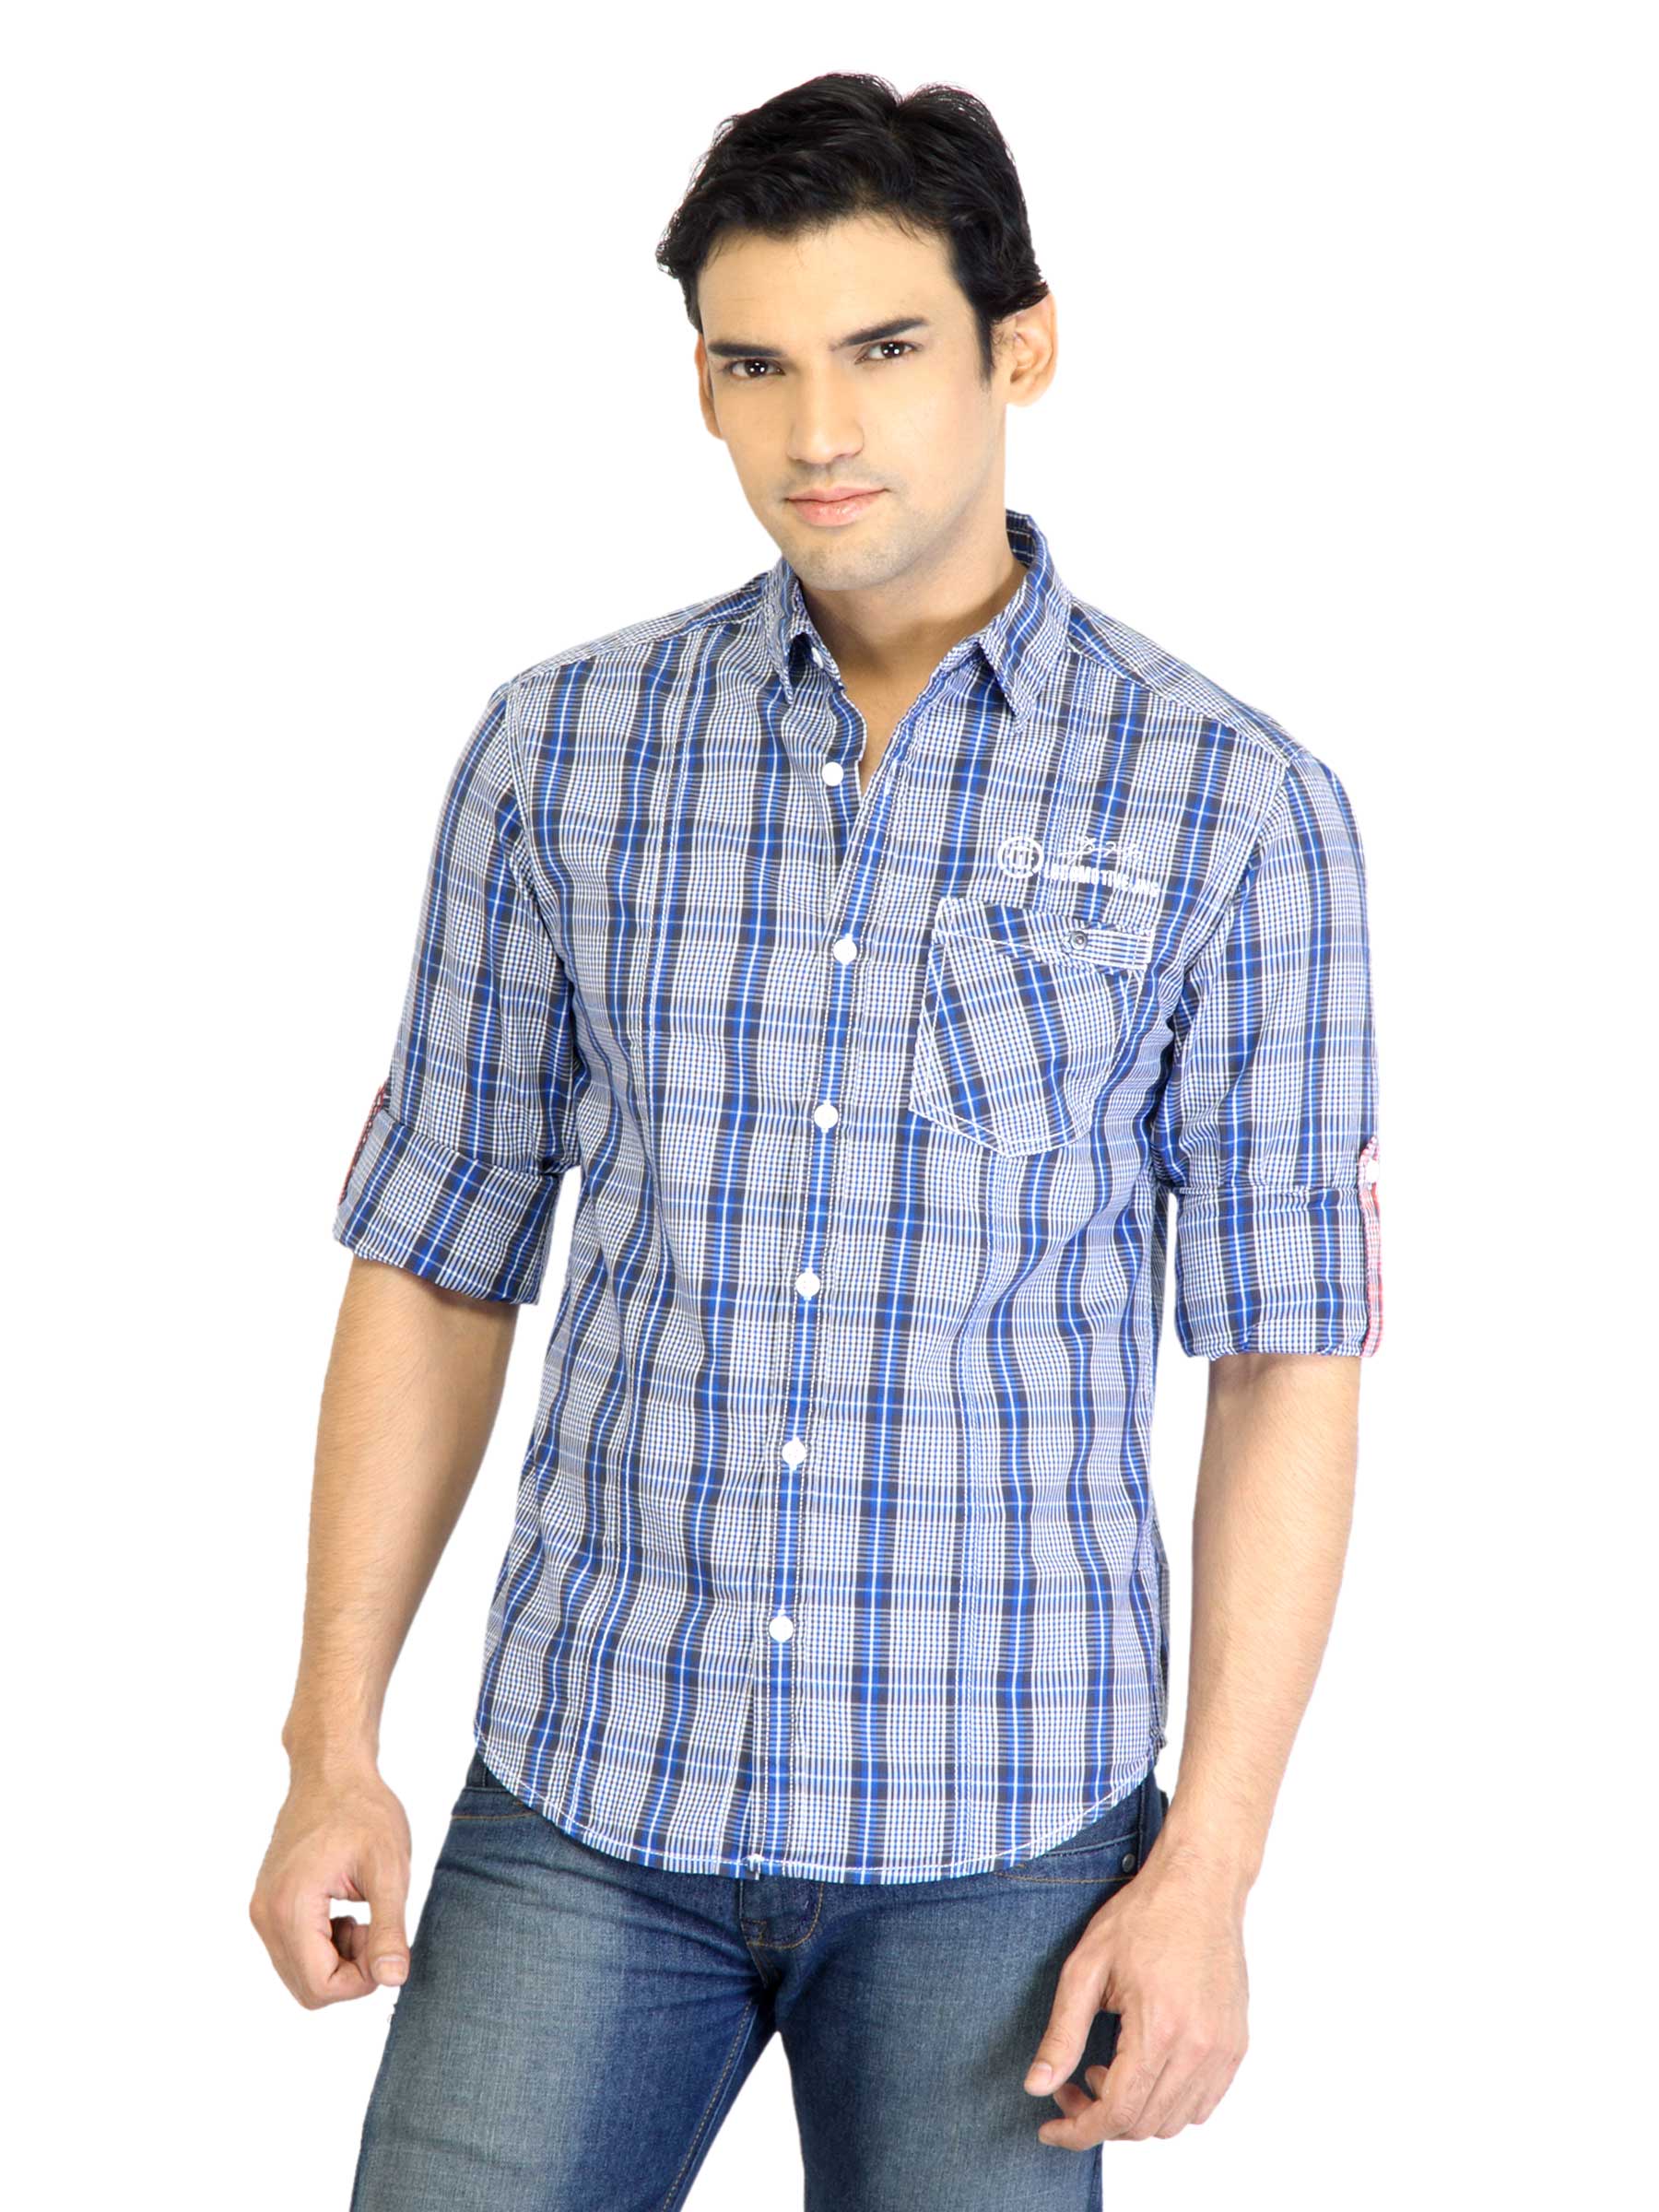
Locomotive Men Check Blue Shirt
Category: Apparel / Topwear / Shirts
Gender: Men
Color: Blue
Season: Fall 2011
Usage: Casual